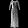
Label: Dress